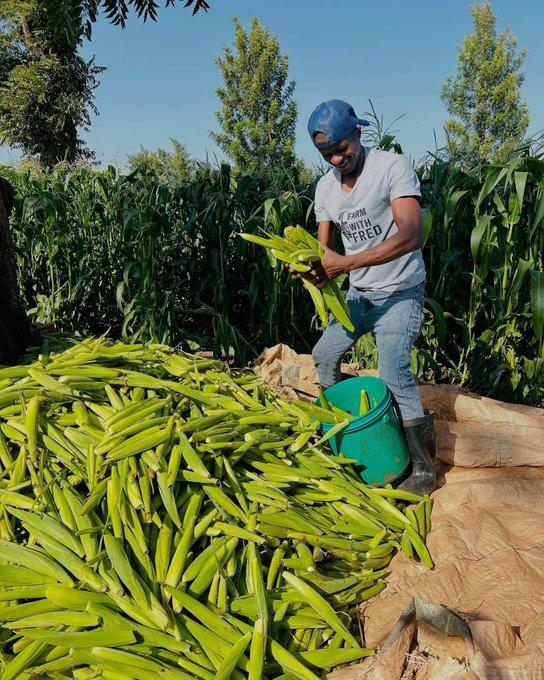
Mwanaume amevaa kofia ya bluu na fulana ya kijivu, akisimama karibu na rundo kubwa la mahindi mabichi yaliyovunwa, ambalo ni zao muhimu kwa ajili ya biashara. Ameshika maganda kadhaa ya mahindi mikononi mwake, akiondoa mbegu kutoka kwenye maganda, na ndoo ya kijani iko karibu. Nyuma yake kuna shamba la mahindi marefu lililokomaa, na miti michache.